Joseph W. Nega

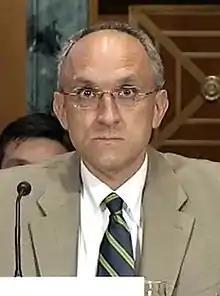
Nega in 2013

Joseph Walter Nega (born September 11, 1960) is an American lawyer who serves as a judge of the United States Tax Court. He formerly served as senior legislation counsel of the Joint Committee on Taxation of the United States Congress.